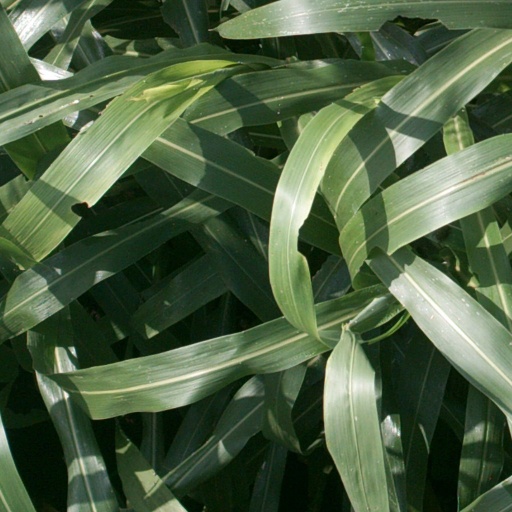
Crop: sorghum